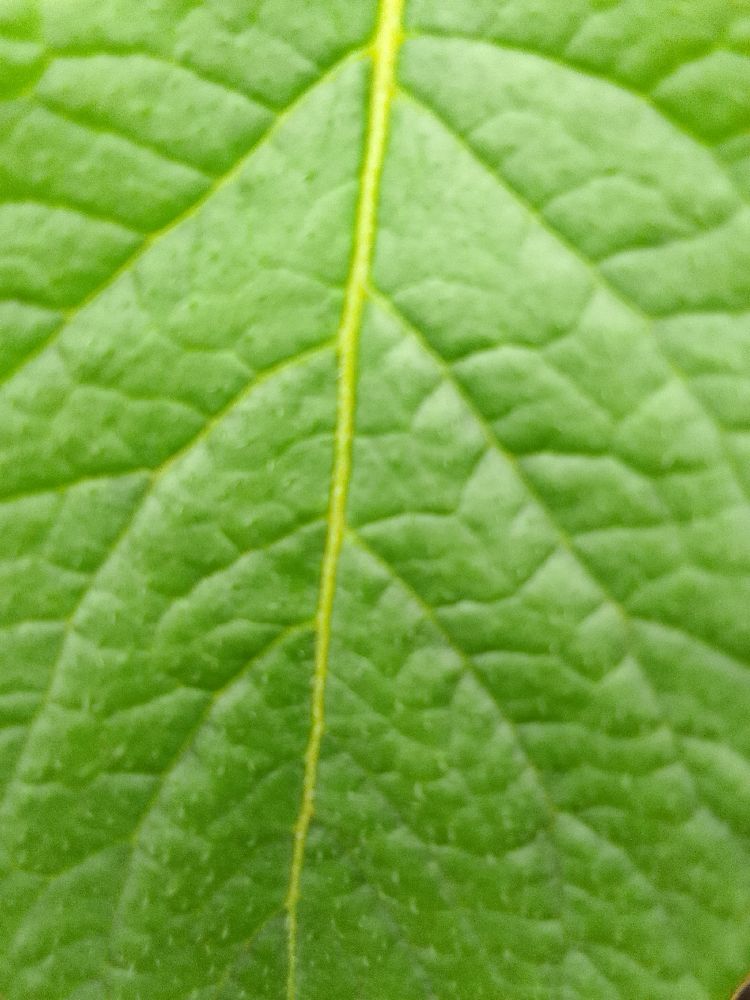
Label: Healthy